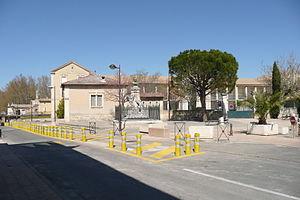
Ecole Elémentaire Sénateur Béraud à Monteux (Vaucluse), France.
Monteux est une commune française située dans le département de Vaucluse, en région Provence-Alpes-Côte d'Azur. Elle fait partie de la communauté de communes Les Sorgues du Comtat.